Mark Prior

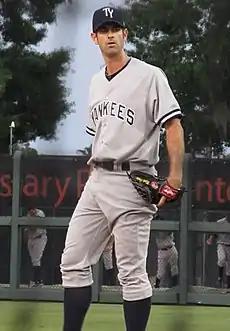
Prior with the Tampa Yankees in 2011.

Prior signed a one-year minor league contract with the New York Yankees for the 2011 season, though he was an unlikely candidate to make the Yankees' roster because their only projected vacancy was for a long reliever. Prior was assigned to start the year with the Single-A advanced Tampa Yankees in Florida rather than joining the colder weather Triple-A Scranton/Wilkes-Barre Yankees in order to work on his transition to a relief pitcher. After just four games, he was promoted to Scranton on April 20 but promptly placed on the disabled list with a groin injury. Ultimately, Prior would make 11 appearances in the minor leagues for the Yankees, only one of which was at Triple-A. He was granted free agency on November 2, 2011.